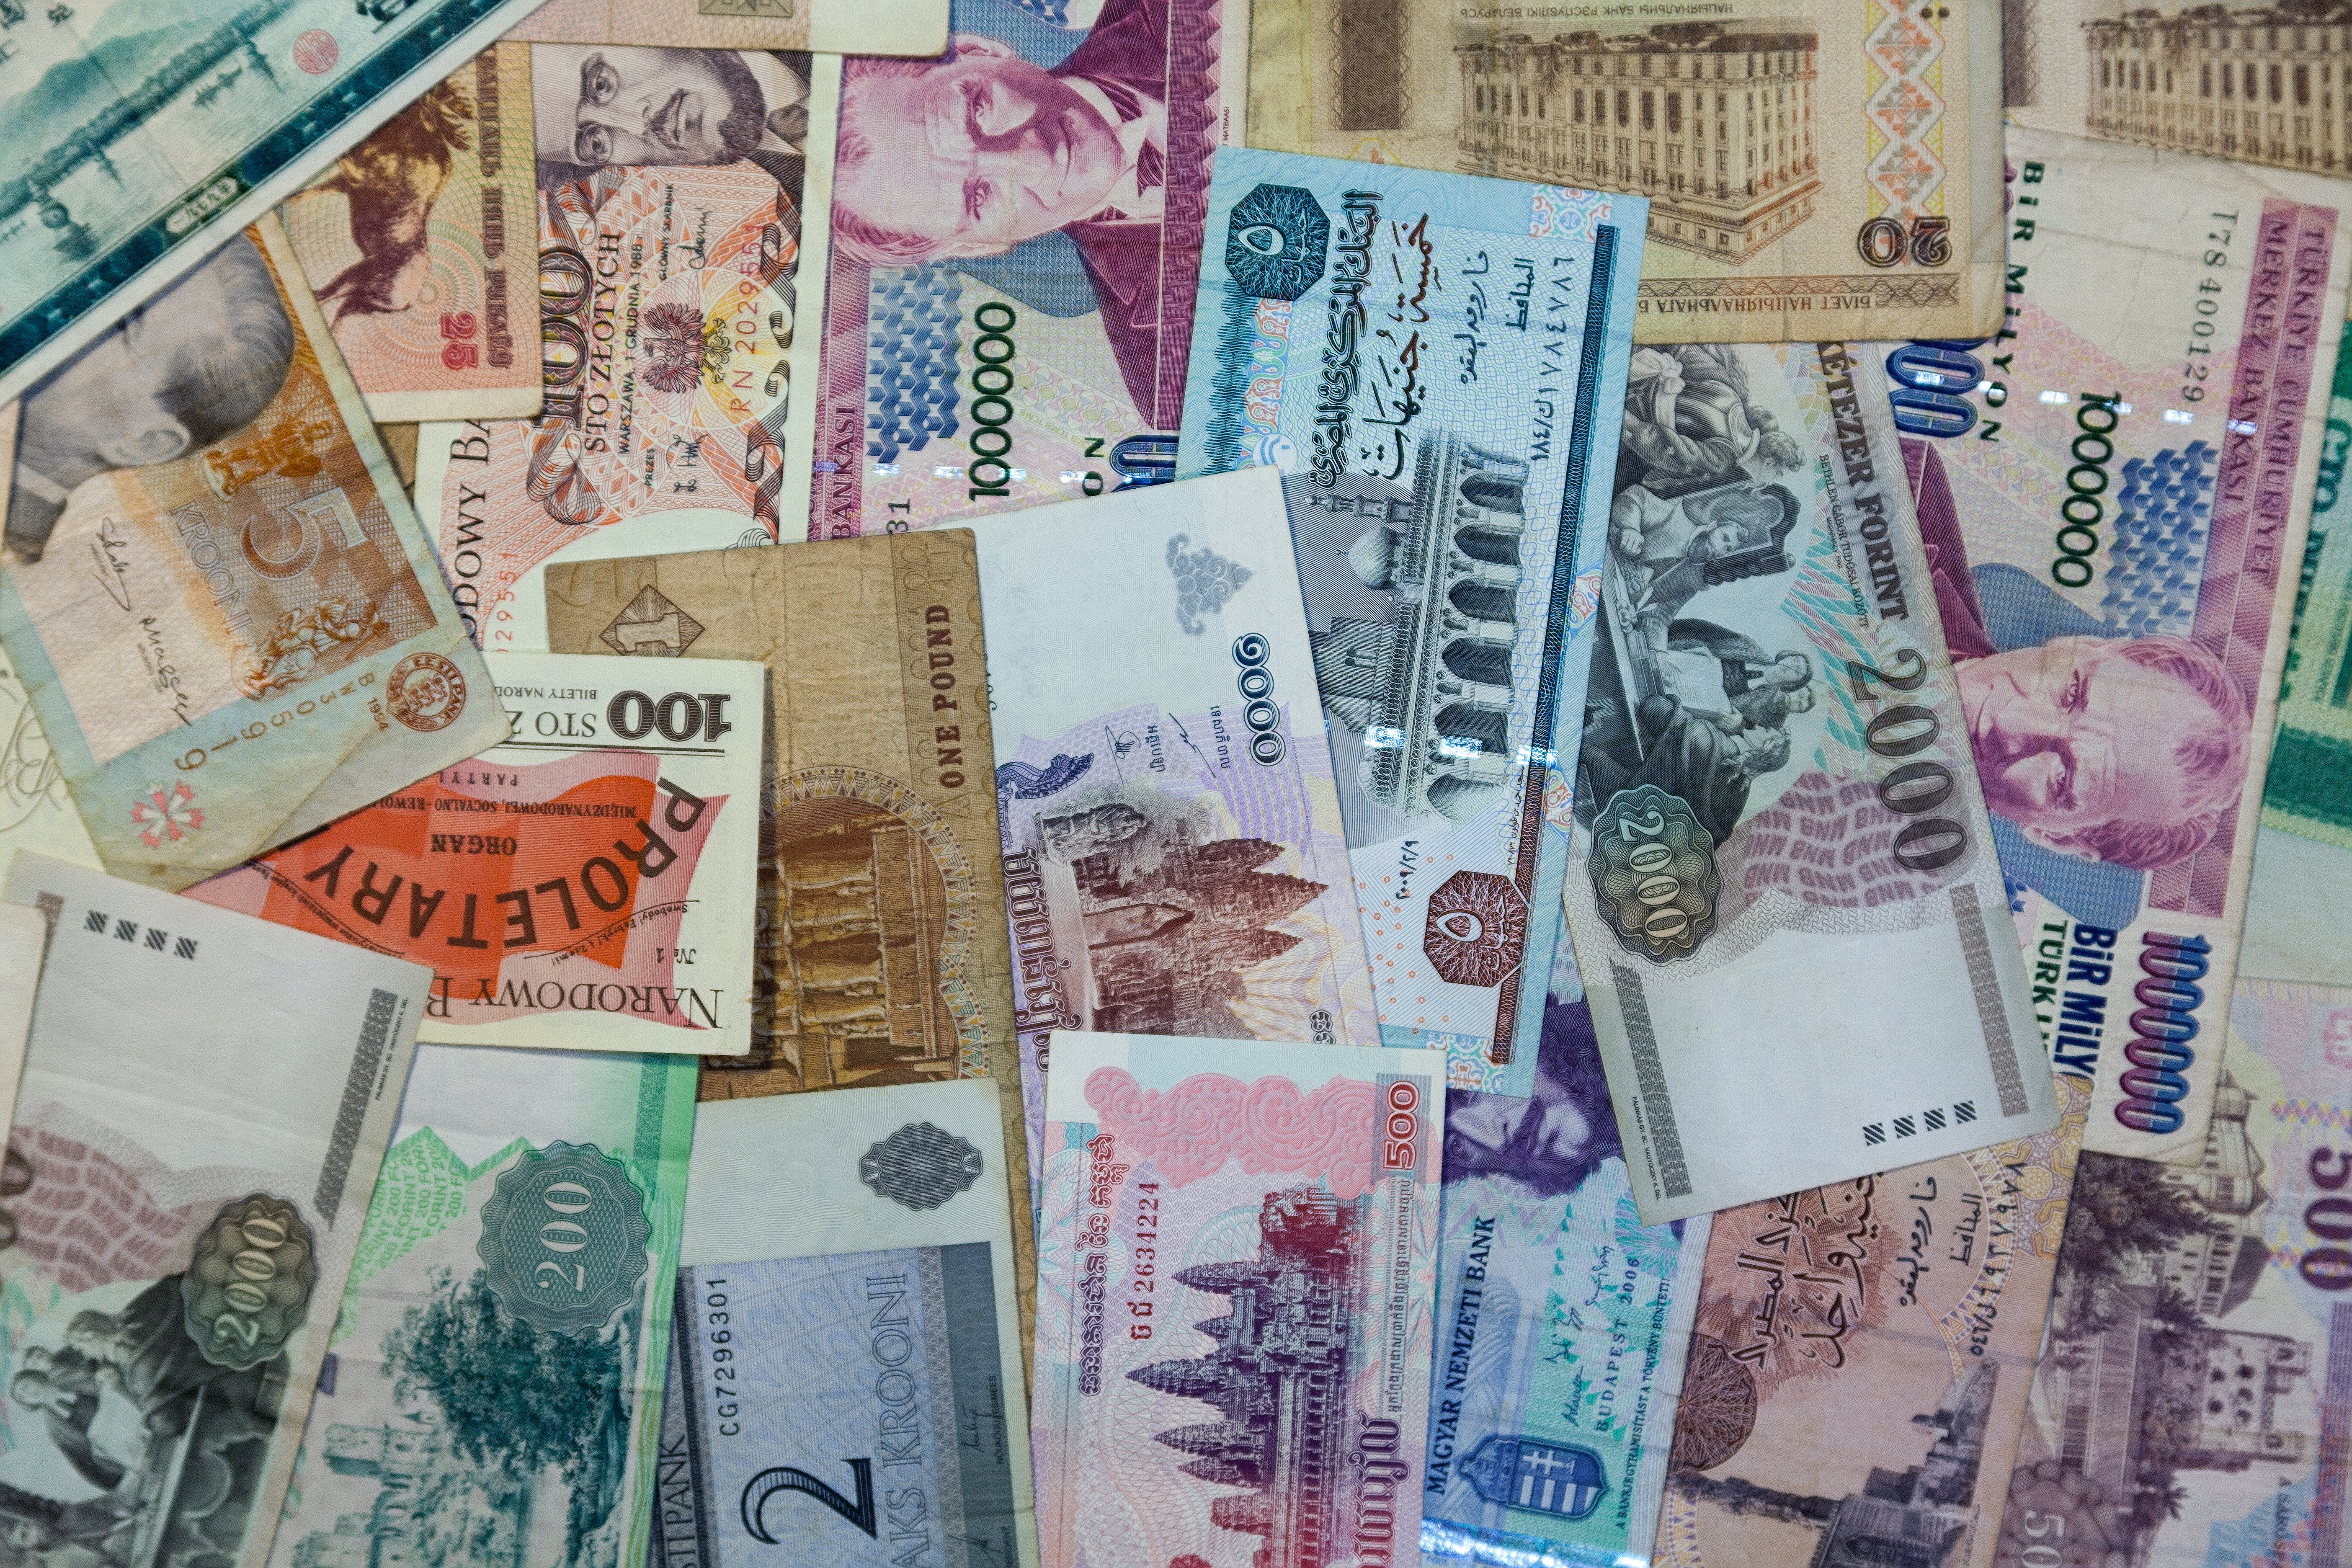
money, currency, cash, banknote, product, saving, money changer, paper, dollar